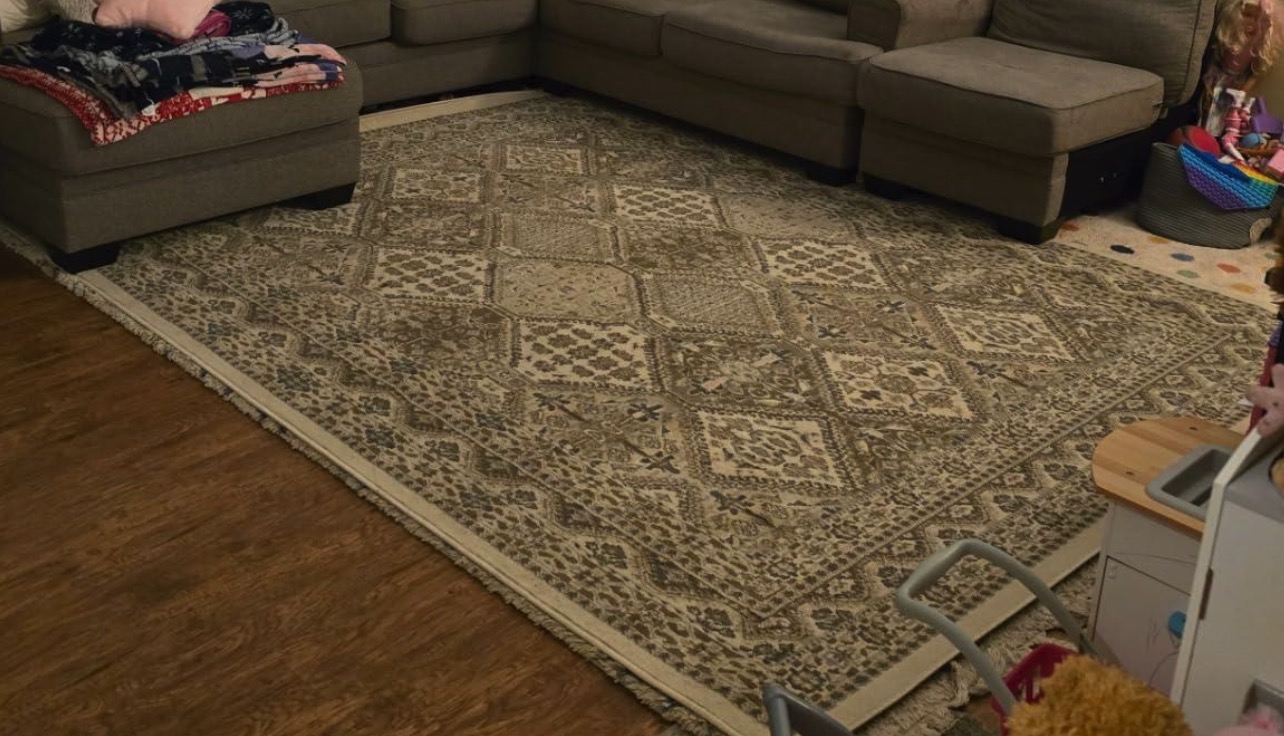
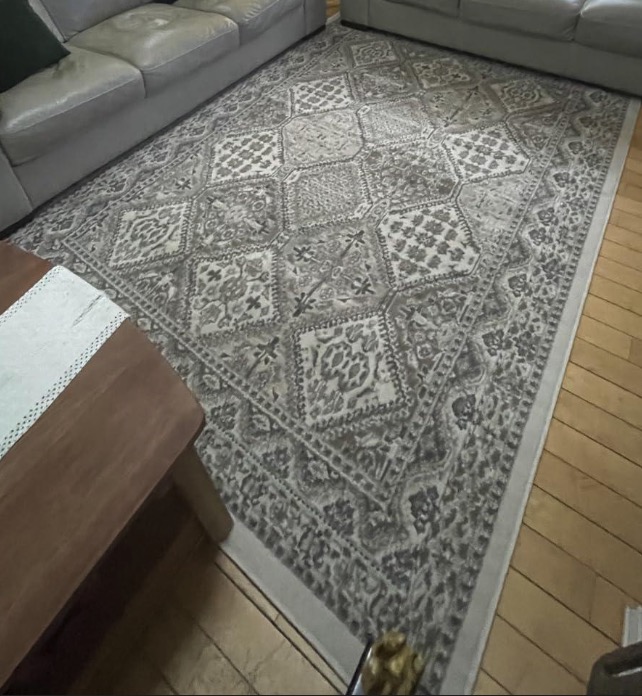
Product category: misc
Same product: yes